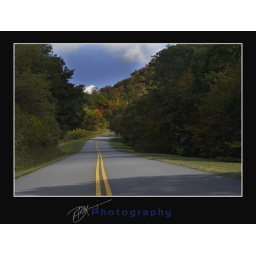
This was taken on Blue Ridge Parkway. It was scary standing in the middle of the road, cars are flying on the road.